Porch collapse

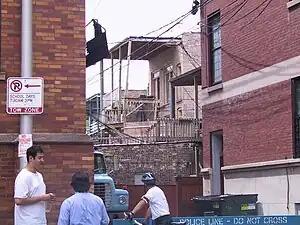
The balcony involved in the 2003 Chicago balcony collapse, the day after it failed

Porch collapse or balcony collapse is a phenomenon typically associated with older or poorly constructed multi-storey apartment buildings that have wooden porch extensions on the front or rear of the building. The collapses have a number of causes, including overloading due to excessive weight from overoccupancy (too many people). Overoccupancy can result from guests filling a porch at a party, from people seeking cooler breezes during a heat wave, or from people filling a porch while seeking shelter from the rain. It may be from the weight of furniture/appliances, wading pools, or air conditioner compressors. After years of rain and snow, it may be from rotted wood, soil subsidence under the porch foundation, rust of nails and fasteners, and not being built to specifications required by modern-day building codes. Many older porches were built before codes required them to be able to support a legally mandated load of so many pounds per square foot or metre, and porches are often not as sturdily built as interior structures.